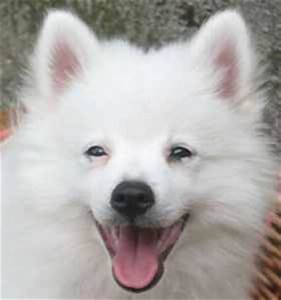
Label: cane